Landing Craft Assault

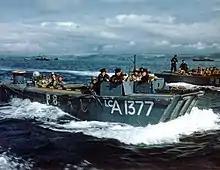
Royal Navy Landing Craft LCA-1377 carries American troops to a ship in a British port, during preparations for the Normandy invasion, circa May–June 1944.

Drive was by two shafts from the pair of Ford V8 engines to two 19 inch x 14 inch 2-bladed propellers. Fuel capacity was . The craft were steered by twin rudders with steering wires that ran from the coxswain's shelter aft through the well and engine compartment, and the last three foot (unarmoured) buoyancy section in the stern. The LCA propulsion system was designed to be quiet. At low speeds the engines could not be heard at 25 yards. The LCA handled well enough in moderate seas when waves were but could make no speed against rough weather, demonstrated in the number of LCA-hulled support craft that foundered in waves while on tow to Normandy (specifically LCA(HR)). The power-plant, while quiet, has been criticized for being underpowered. Nevertheless, the bow lines and small ramp made the LCA a reasonably good sea boat.